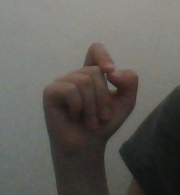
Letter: fa